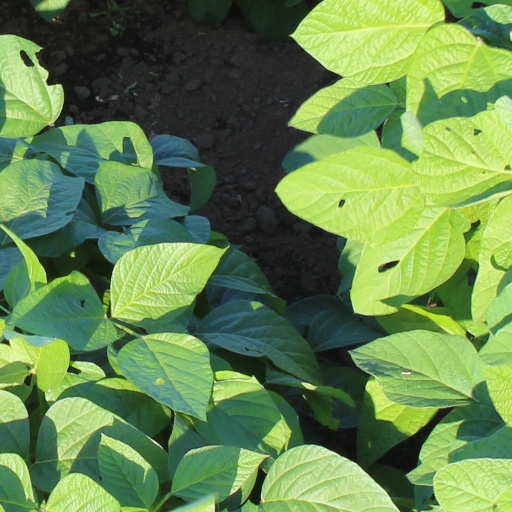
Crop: soybean